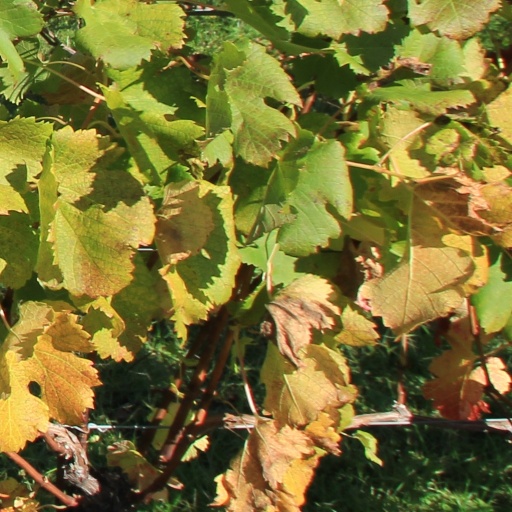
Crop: grape